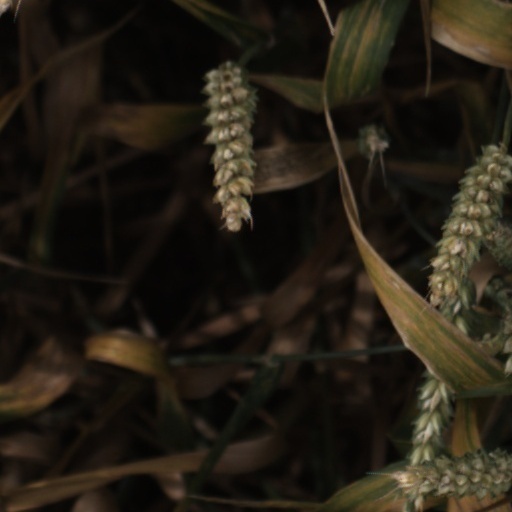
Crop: wheat